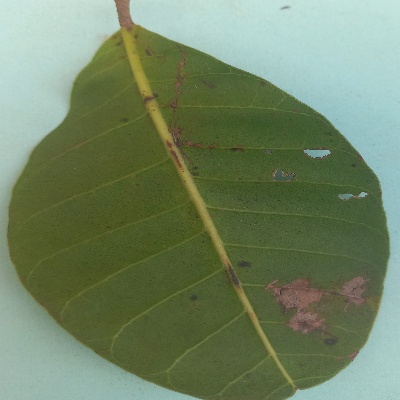
Crop: Cashew
Condition: anthracnose